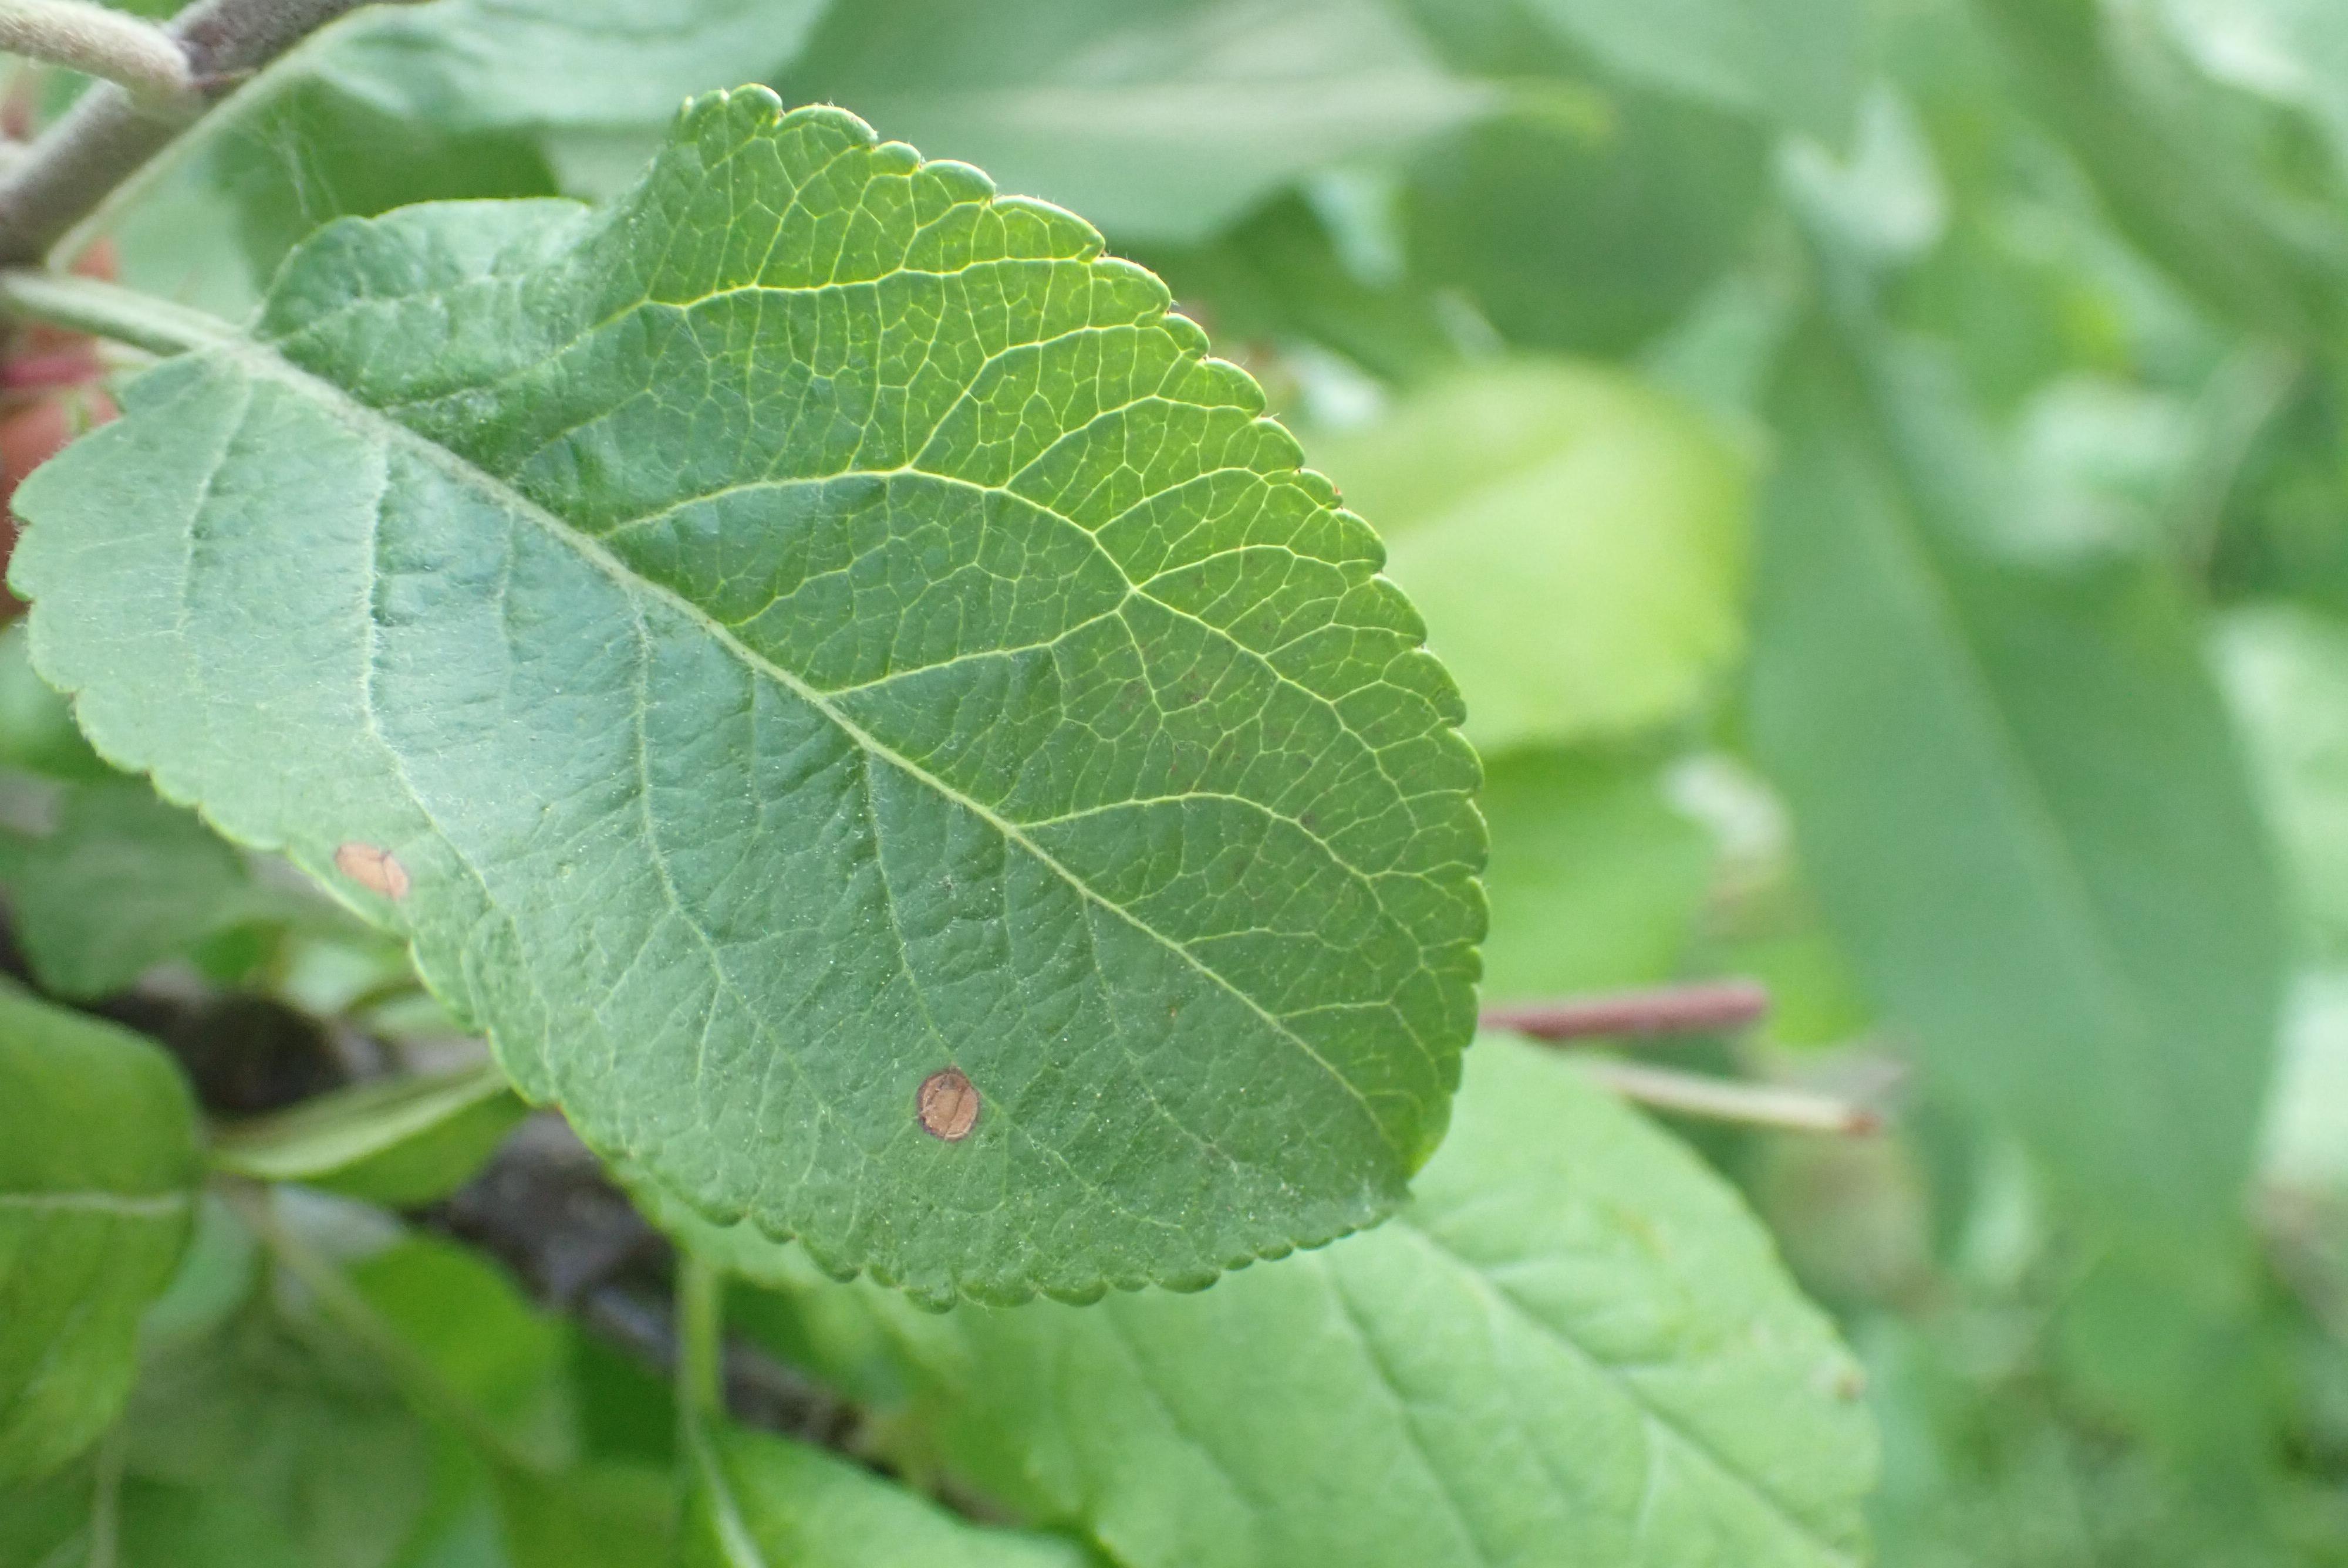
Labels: frog_eye_leaf_spot